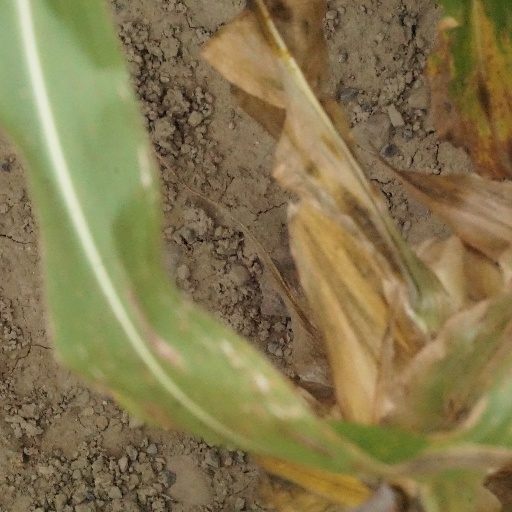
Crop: maize; corn